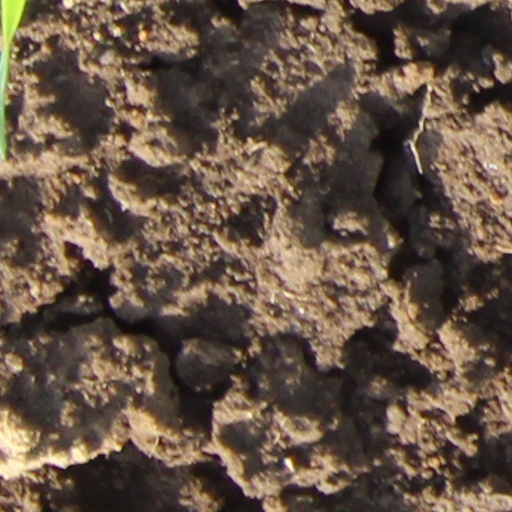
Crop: wheat